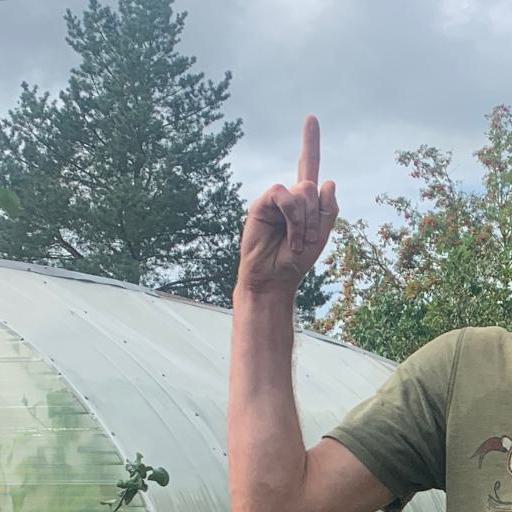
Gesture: one